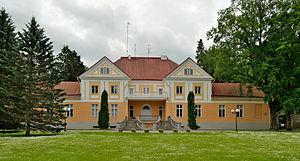
Voici une liste de manoirs en Estonie.